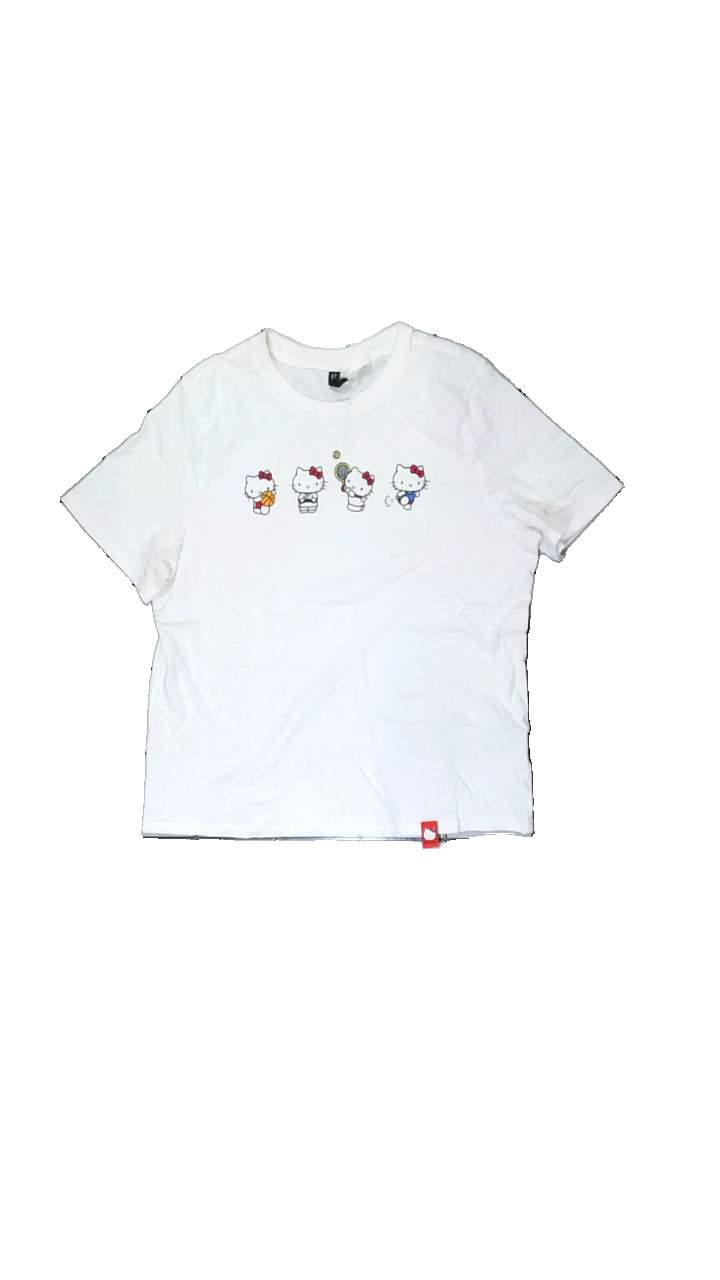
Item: T-shirt (Ladies)
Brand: H&m
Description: vit t-shirt med hello kitty på, fläckar över hela
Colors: White, Red, Yellow, Multicolor
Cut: Regular
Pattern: Animal print
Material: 100% cotton
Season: All
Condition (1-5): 3
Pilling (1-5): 5
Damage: fläckar över hela
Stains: Major
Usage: Export
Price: <50